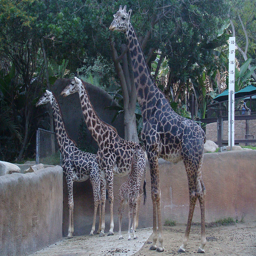
Three giraffes standing near a stone wall looking beyond.
Three giraffes standing behind a fence at a zoo.
A group of giraffes are standin in a pin
Three giraffes are standing in a walled enclosure.
Adult giraffe with offspring peering over wall at enclosure.